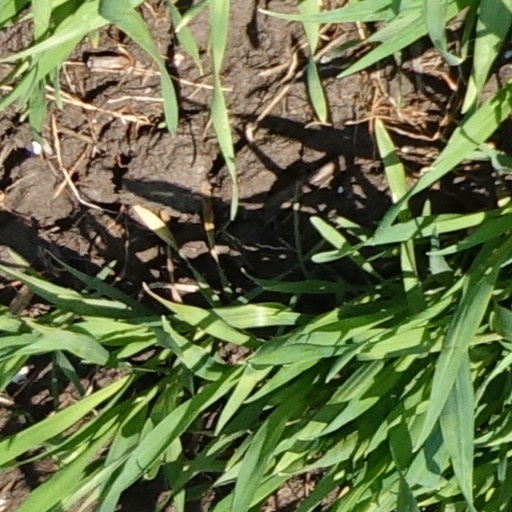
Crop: wheat